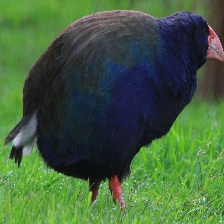
Species: TAKAHE
Scientific name: PORPHYRIO HOCHSTETTERI
ImageNet parent category: european_gallinule